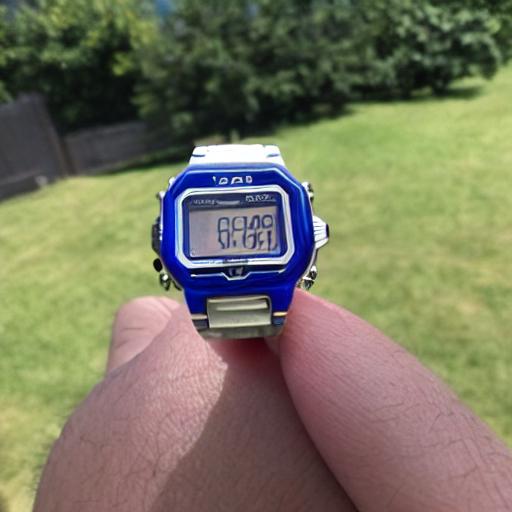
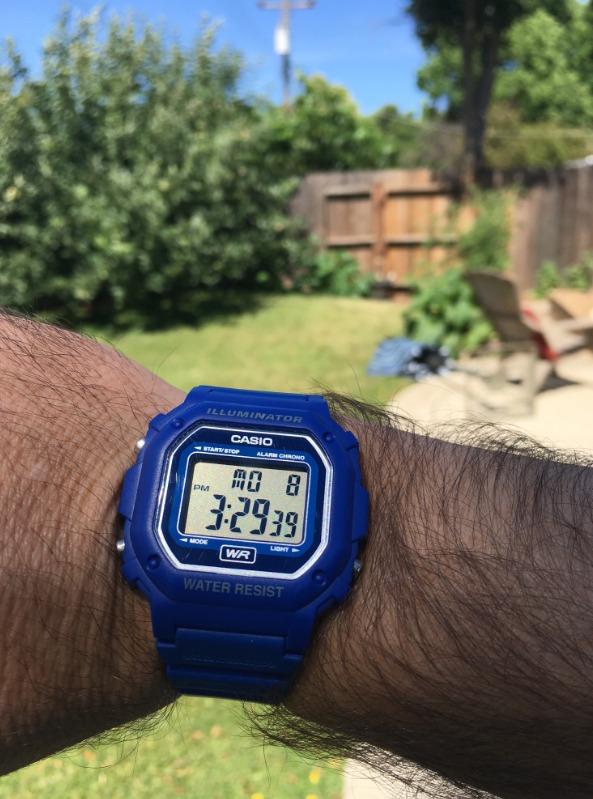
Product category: accessories_watch
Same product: no